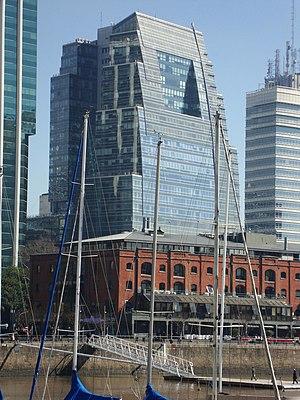
Bouchard Plaza appelé aussi 'Edificio la Nacion' est un gratte-ciel de bureaux de 100 mètres de hauteur, construit à Buenos Aires en Argentine en 2003.